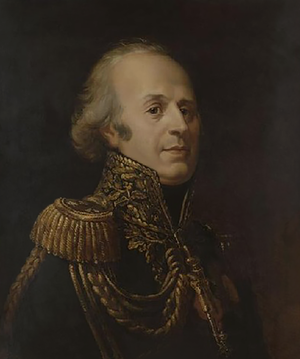
Herminie Déhérain, née Herminie Lerminier à Abbeville en 1798 et morte à Paris en 1839, est une artiste peintre française.
Louis-Marie-Jacques-Amalric de Narbonne-Lara, né à Colorno le 23 août 1755, mort à Torgau le 17 novembre 1813, est un général français de la Révolution et de l’Empire